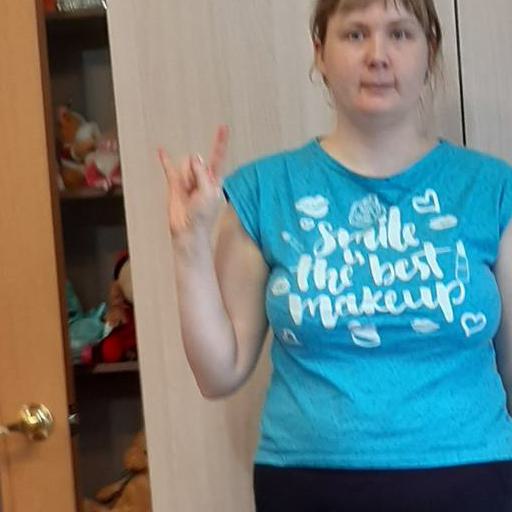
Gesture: rock